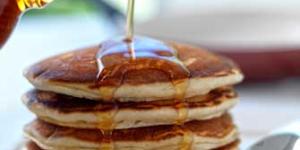
las mejores tortitas con sirope